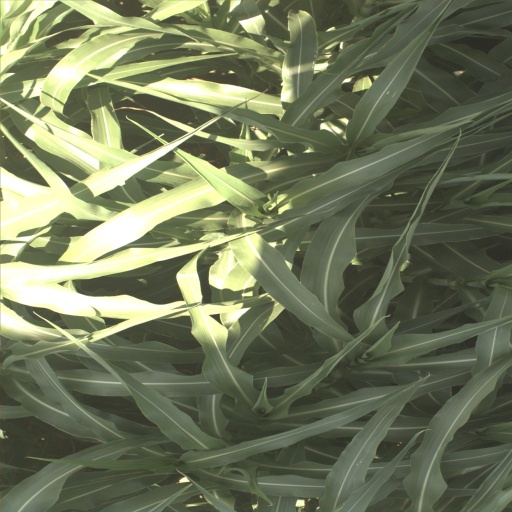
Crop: sorghum